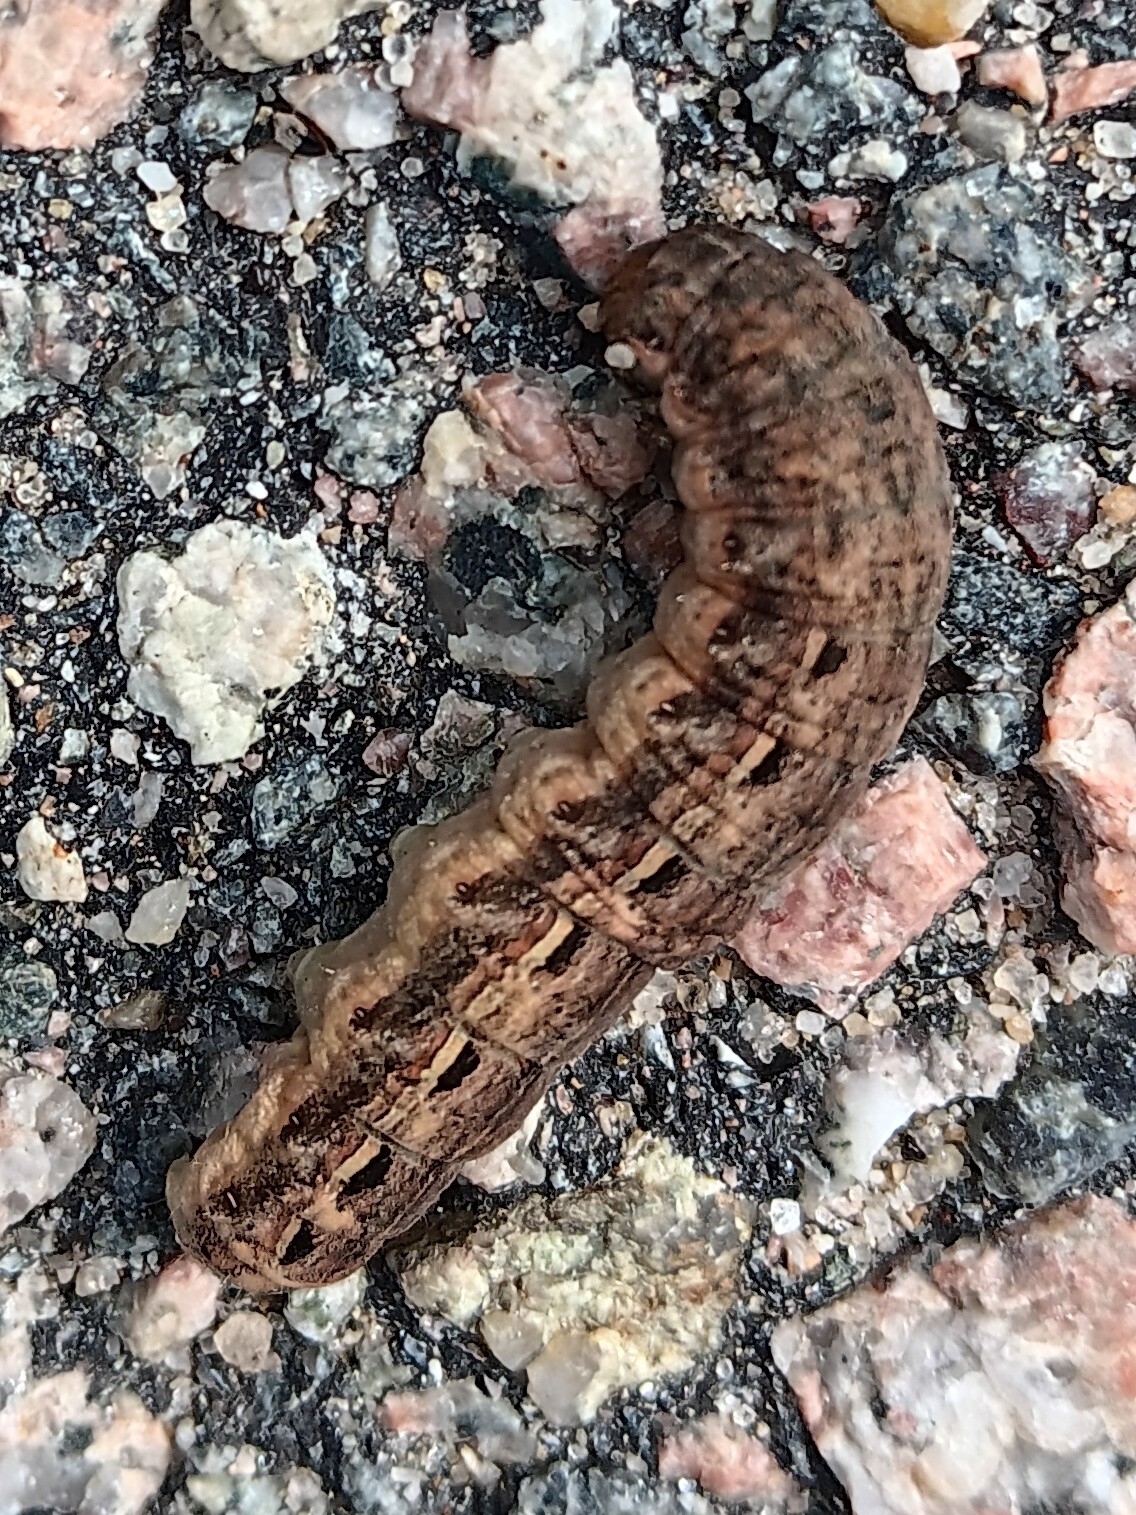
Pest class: cutworms